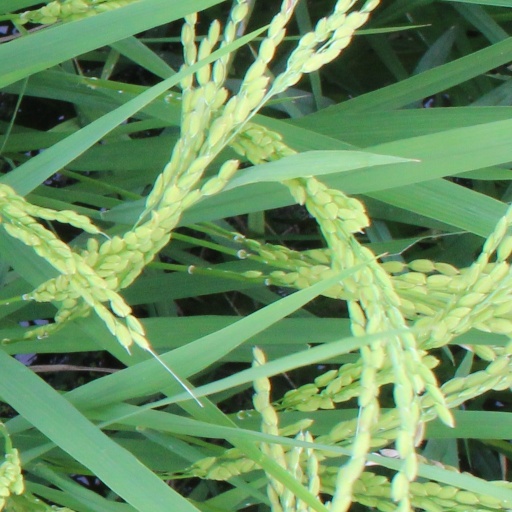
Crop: rice